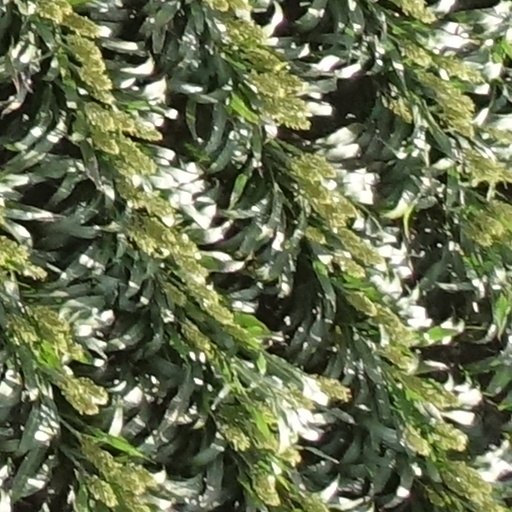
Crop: sorghum